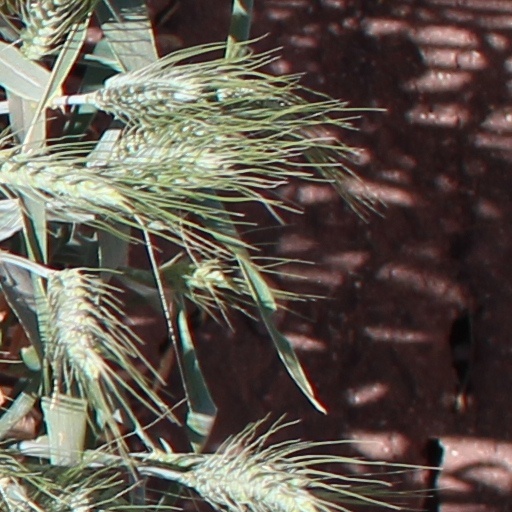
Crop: wheat